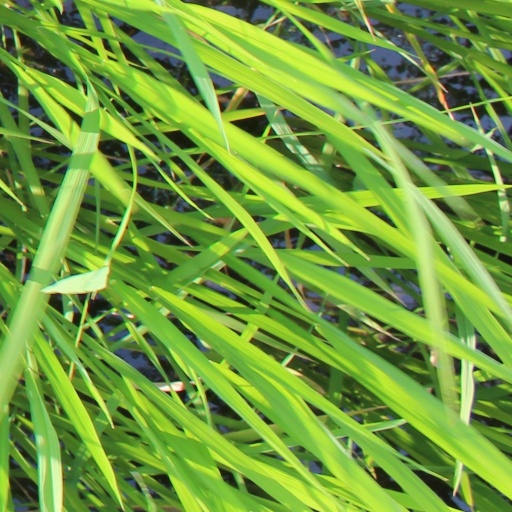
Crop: rice